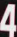
Number: 4